X-ray emission spectroscopy

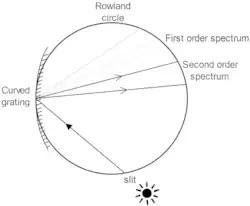
Fig. 3: Rowland circle (Johann geometry) with two orders

In these early studies, the authors utilized the electron beam of an X-ray tube to excite core electrons and obtain the formula_1-line spectra of sulfur and other elements. Three years later, Coster and Druyvesteyn performed the first experiments using photon excitation. Their work demonstrated that the electron beams produce artifacts, thus motivating the use of X-ray photons for creating the core hole. Subsequent experiments were carried out with commercial X-ray spectrometers and high-resolution spectrometers.